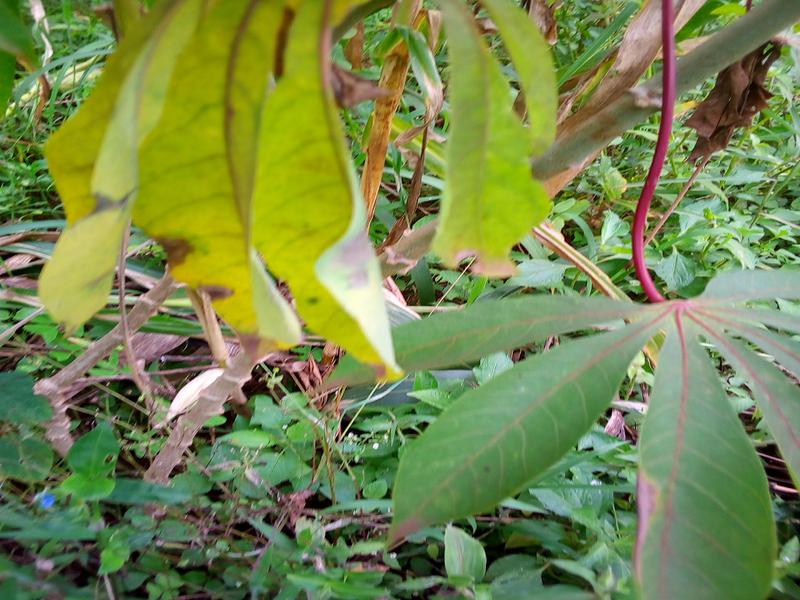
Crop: cassava
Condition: bacterial_blight